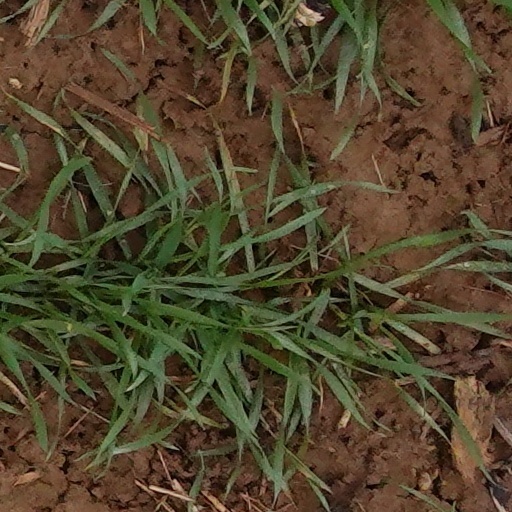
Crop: wheat